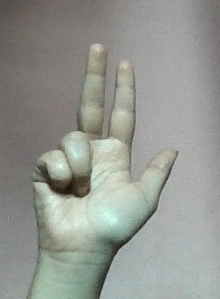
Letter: al